Caroline Coon

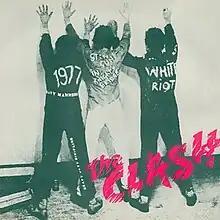
Cover for White Riot by The Clash (photo taken by Caroline Coon)

Coon became particularly associated with the band The Clash, taking the photo that was used as the cover of their first single “White Riot” in 1977. When the band parted ways with their first manager Bernie Rhodes, to prevent them breaking up like the Sex Pistols and The Damned, she stepped in to manage them through their ‘Sort It Out’ tour in Britain, and ‘Give ‘Em Enough Rope,’ their first American dates, a move that held the band together, as they recorded and then released their highly acclaimed third album "London Calling" (1979).